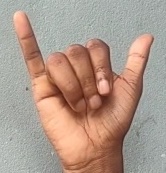
ASL sign: Y